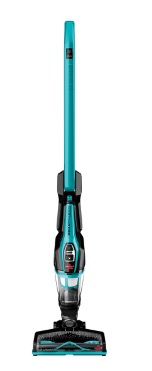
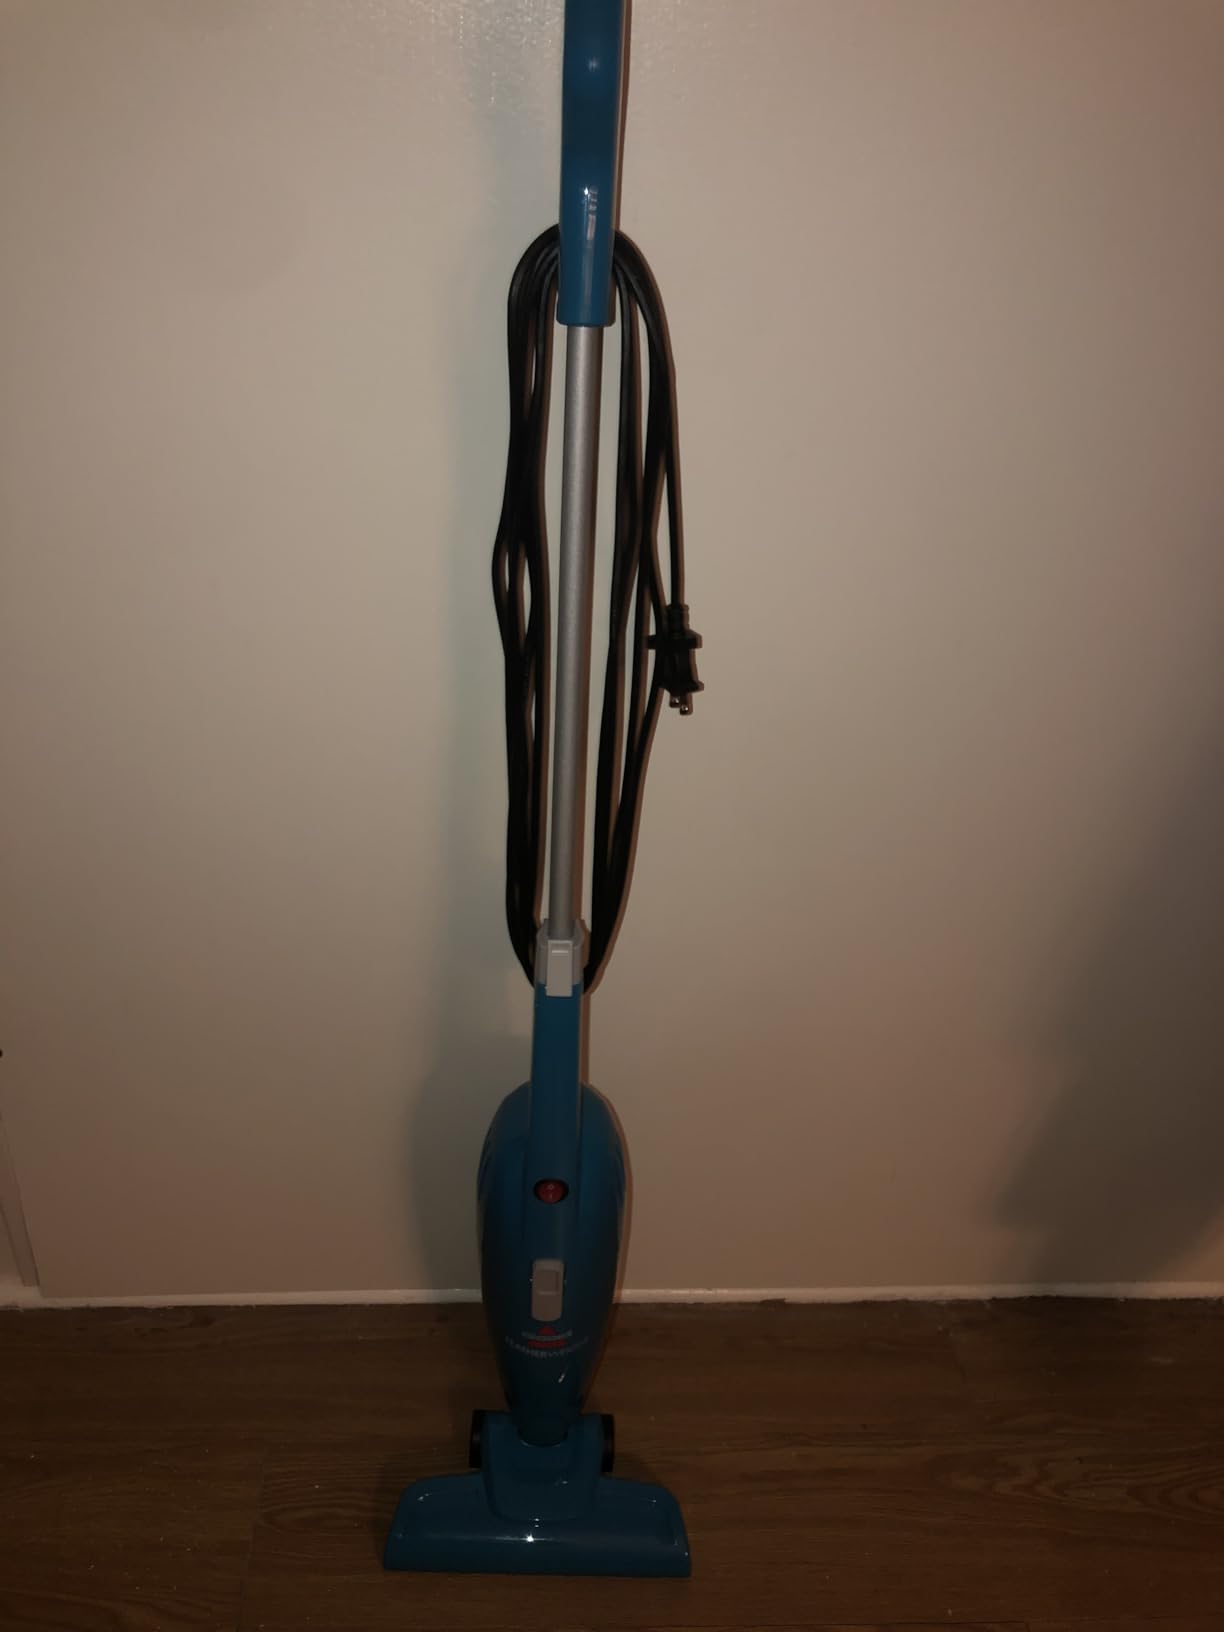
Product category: items_vacuum
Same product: no